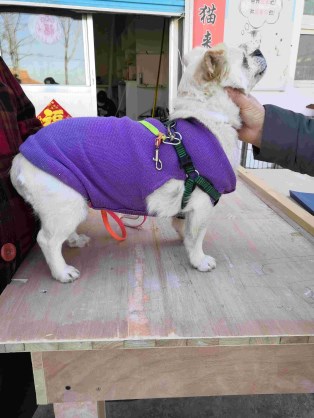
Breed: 3336-n000121-chinese_rural_dog